Seahorse

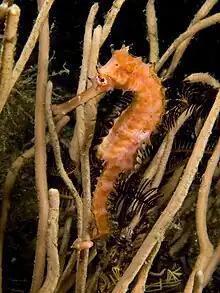
Spiny seahorse "H. histrix" from East Timor holding on to soft coral with its prehensile tail

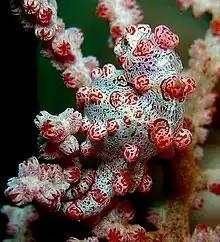
Seahorse hiding using camouflage

Seahorses range in size from . They are named for their equine appearance, with bent necks and long snouted heads and a distinctive trunk and tail. Although they are bony fish, they do not have scales, but rather thin skin stretched over a series of bony plates, which are arranged in rings throughout their bodies. Each species has a distinct number of rings. The armor of bony plates also protects them against predators, and because of this outer skeleton, they no longer have ribs. Seahorses swim upright, propelling themselves using the dorsal fin, another characteristic not shared by their close pipefish relatives, which swim horizontally. Razorfish are the only other fish that swim vertically. The pectoral fins, located on either side of the head behind their eyes, are used for steering. They lack the caudal fin typical of fishes. Their prehensile tail is composed of square-like rings that can be unlocked only in the most extreme conditions. They are adept at camouflage, and can grow and reabsorb spiny appendages depending on their habitat.